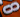
Number: 8